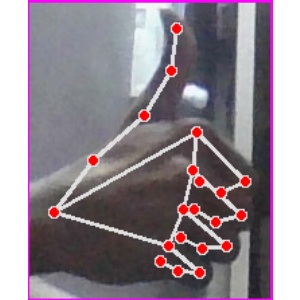
अक्षर: थ